John Codrington Bampfylde

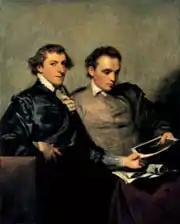
John Codrington Bampfylde (right) with George Huddesford, double portrait by Joshua Reynolds

John Codrington Warwick Bampfylde (or Bampfield; 27 August 1754 – 1796/1797) was an 18th-century English poet. He came from a prominent Devon family, his father being Sir Richard Bampfylde, 4th Baronet, and was educated at Trinity Hall, Cambridge. He had financial problems, having fallen into dissipation on going to London. His romantic advances to Mary Palmer (later wife of Murrough O'Brien, 1st Marquess of Thomond), niece of Joshua Reynolds, were refused by her and discouraged by Reynolds, who expelled Bampfylde from the house. Bampfylde was subsequently arrested for breaking Reynolds's windows, and he spent the latter part of his life in a psychiatric hospital in London, briefly regaining his sanity before his death from tuberculosis.